Stephan Jenkins

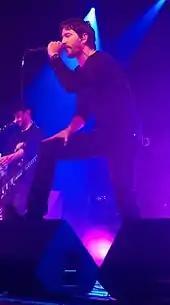
Jenkins in 2013

Jenkins formed Third Eye Blind in 1993 with Kevin Cadogan. They played small gigs around the San Francisco Bay Area for years and were, for the most part, unknown until they were signed in 1996 by Elektra Records. The band's deal with Elektra was later reported as the largest publishing deal ever for a previously unsigned artist. Jenkins has written or co-written every song on the band's five studio albums and one EP. Jenkins won two California Music Awards for Best Songwriter along with bandmate Cadogan; in addition, he was nominated three years in a row as Best Vocalist and won Artist of the Year.